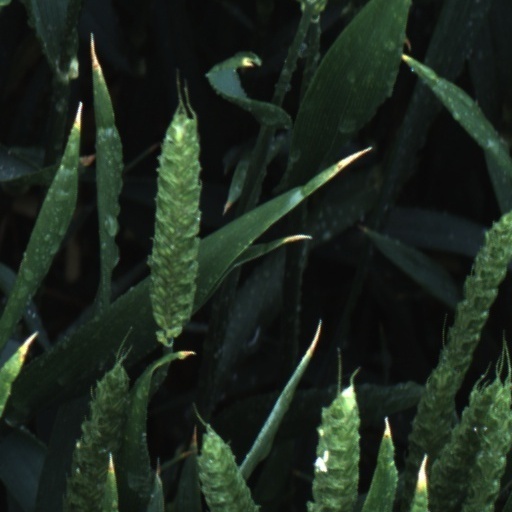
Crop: wheat